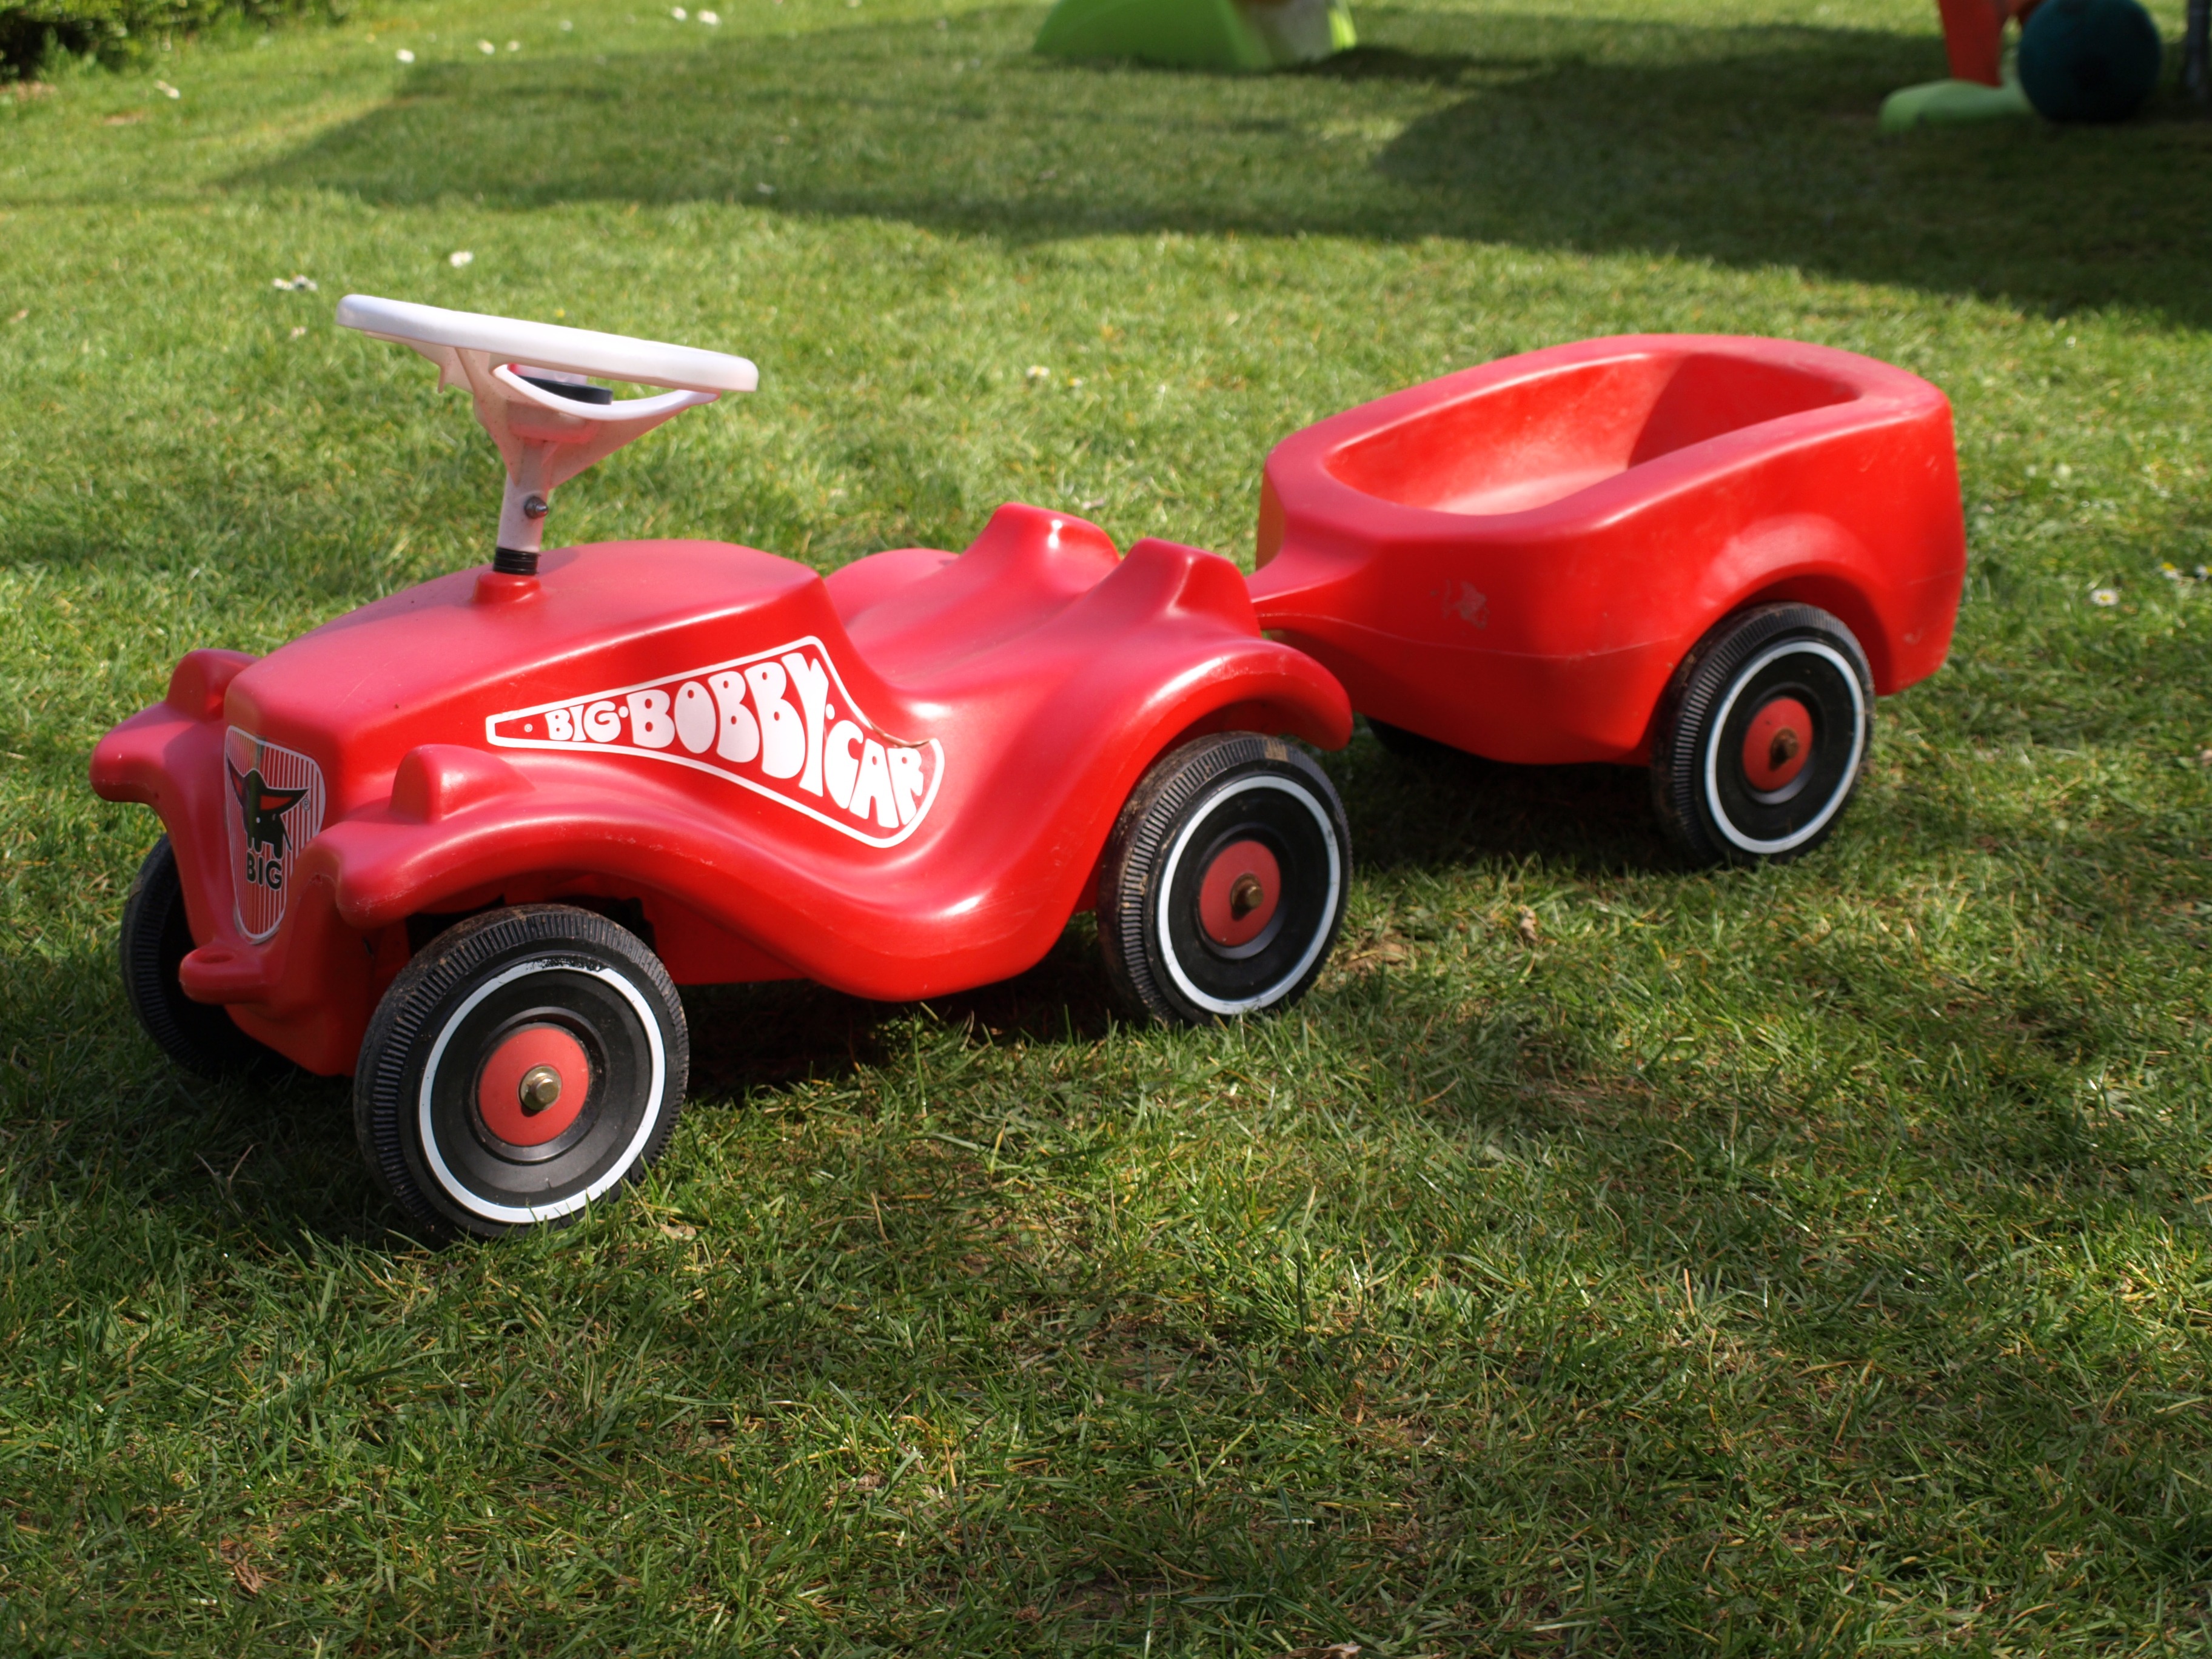
car, wheel, vehicle, sports car, vintage car, race car, children, fun, vehicles, antique car, play outside, bobby car, children's vehicles, land vehicle, automobile make, meyers manx